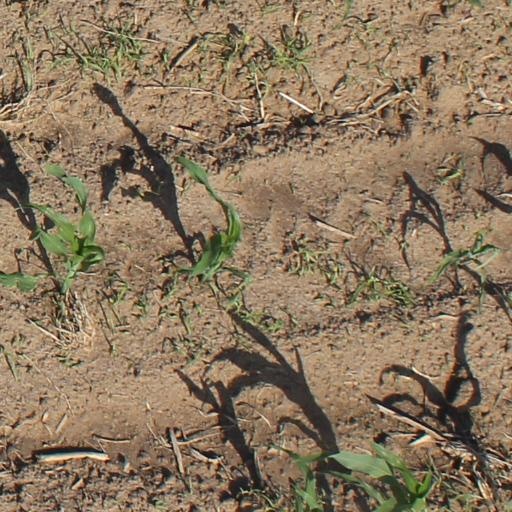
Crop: maize; corn